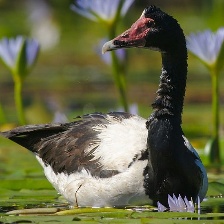
Species: MAGPIE GOOSE
Scientific name: ANSERANAS SEMIPALMATA
ImageNet parent category: goose